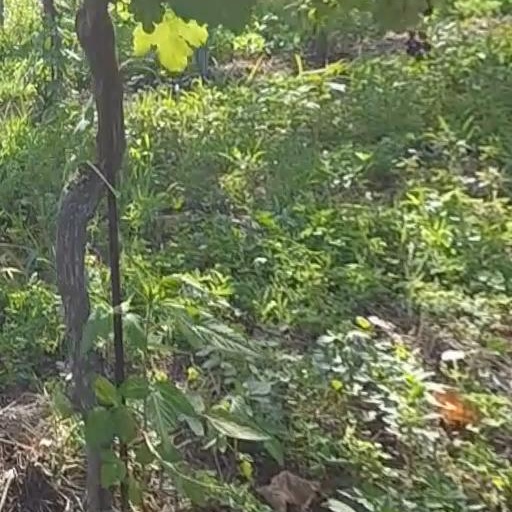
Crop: grape